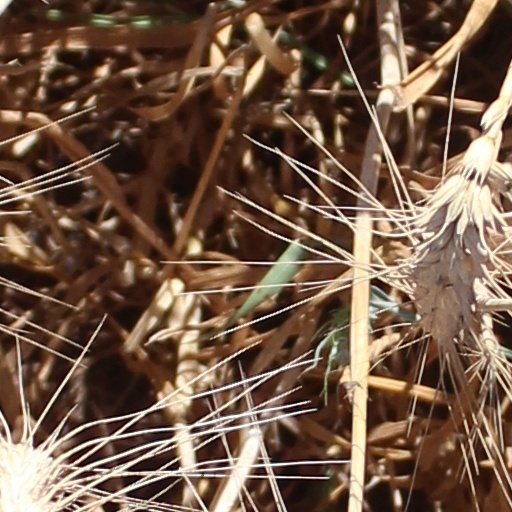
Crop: wheat